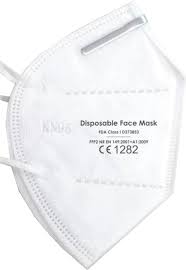
Label: trash